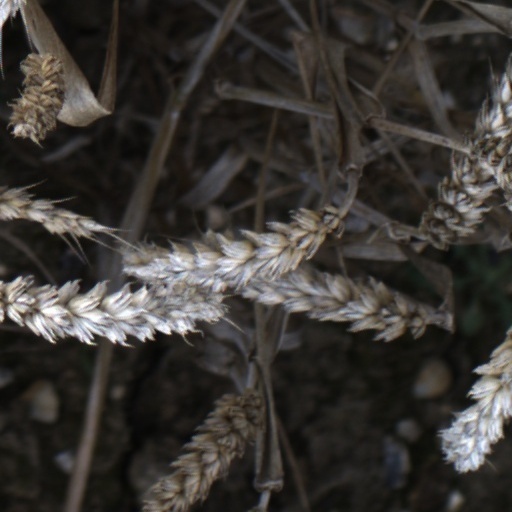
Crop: wheat